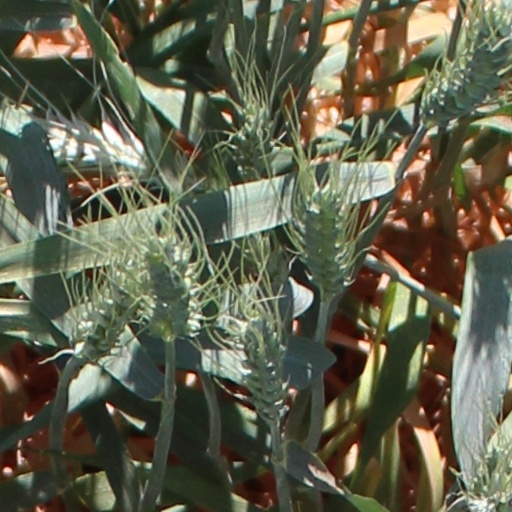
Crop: wheat